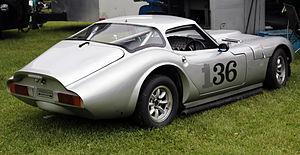
Marcos GT est le nom utilisé par la firme Britannique Marcos Engineering Ltd pour l'ensemble de ses voitures avant l'introduction de la Mantis en 1970. Plus généralement, le nom est utilisé pour décrire le coupé particulièrement bas conçu par les frères Dennis et Peter Adams.